Colonial Brazil

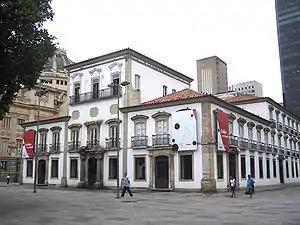
The Paço Imperial, an 18th-century colonial palace located in Rio de Janeiro, used as a dispatch house by King João VI of Portugal and later by his son, Emperor Pedro I of Brazil.

The Napoleonic invasion of the Iberian peninsula set off major changes there and in both Portugal's and Spain's overseas empires. In 1807 French troops of Napoleon Bonaparte invaded Britain's ally, Portugal. Prince Regent John (future king John VI), who had governed since 1792 on behalf of his mother, queen Maria I, ordered the transfer of the Portuguese royal court to Brazil before he could be deposed by the invading army. In January 1808, prince John and his court arrived in Salvador, where he signed a commercial regulation that opened commerce between Brazil and friendly nations (Britain). This important law broke the colonial pact that, until then, allowed Brazil to maintain direct commercial relations with Portugal only.